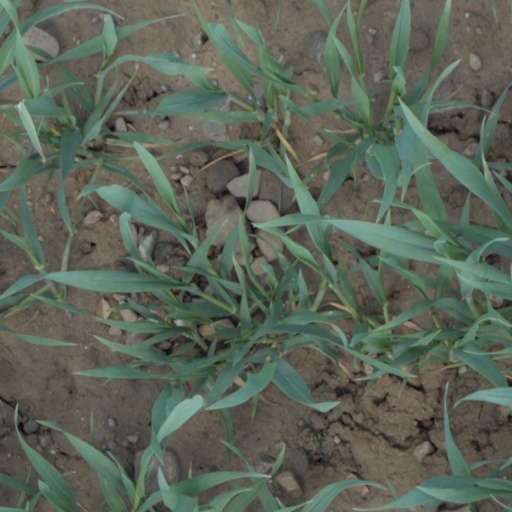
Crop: wheat